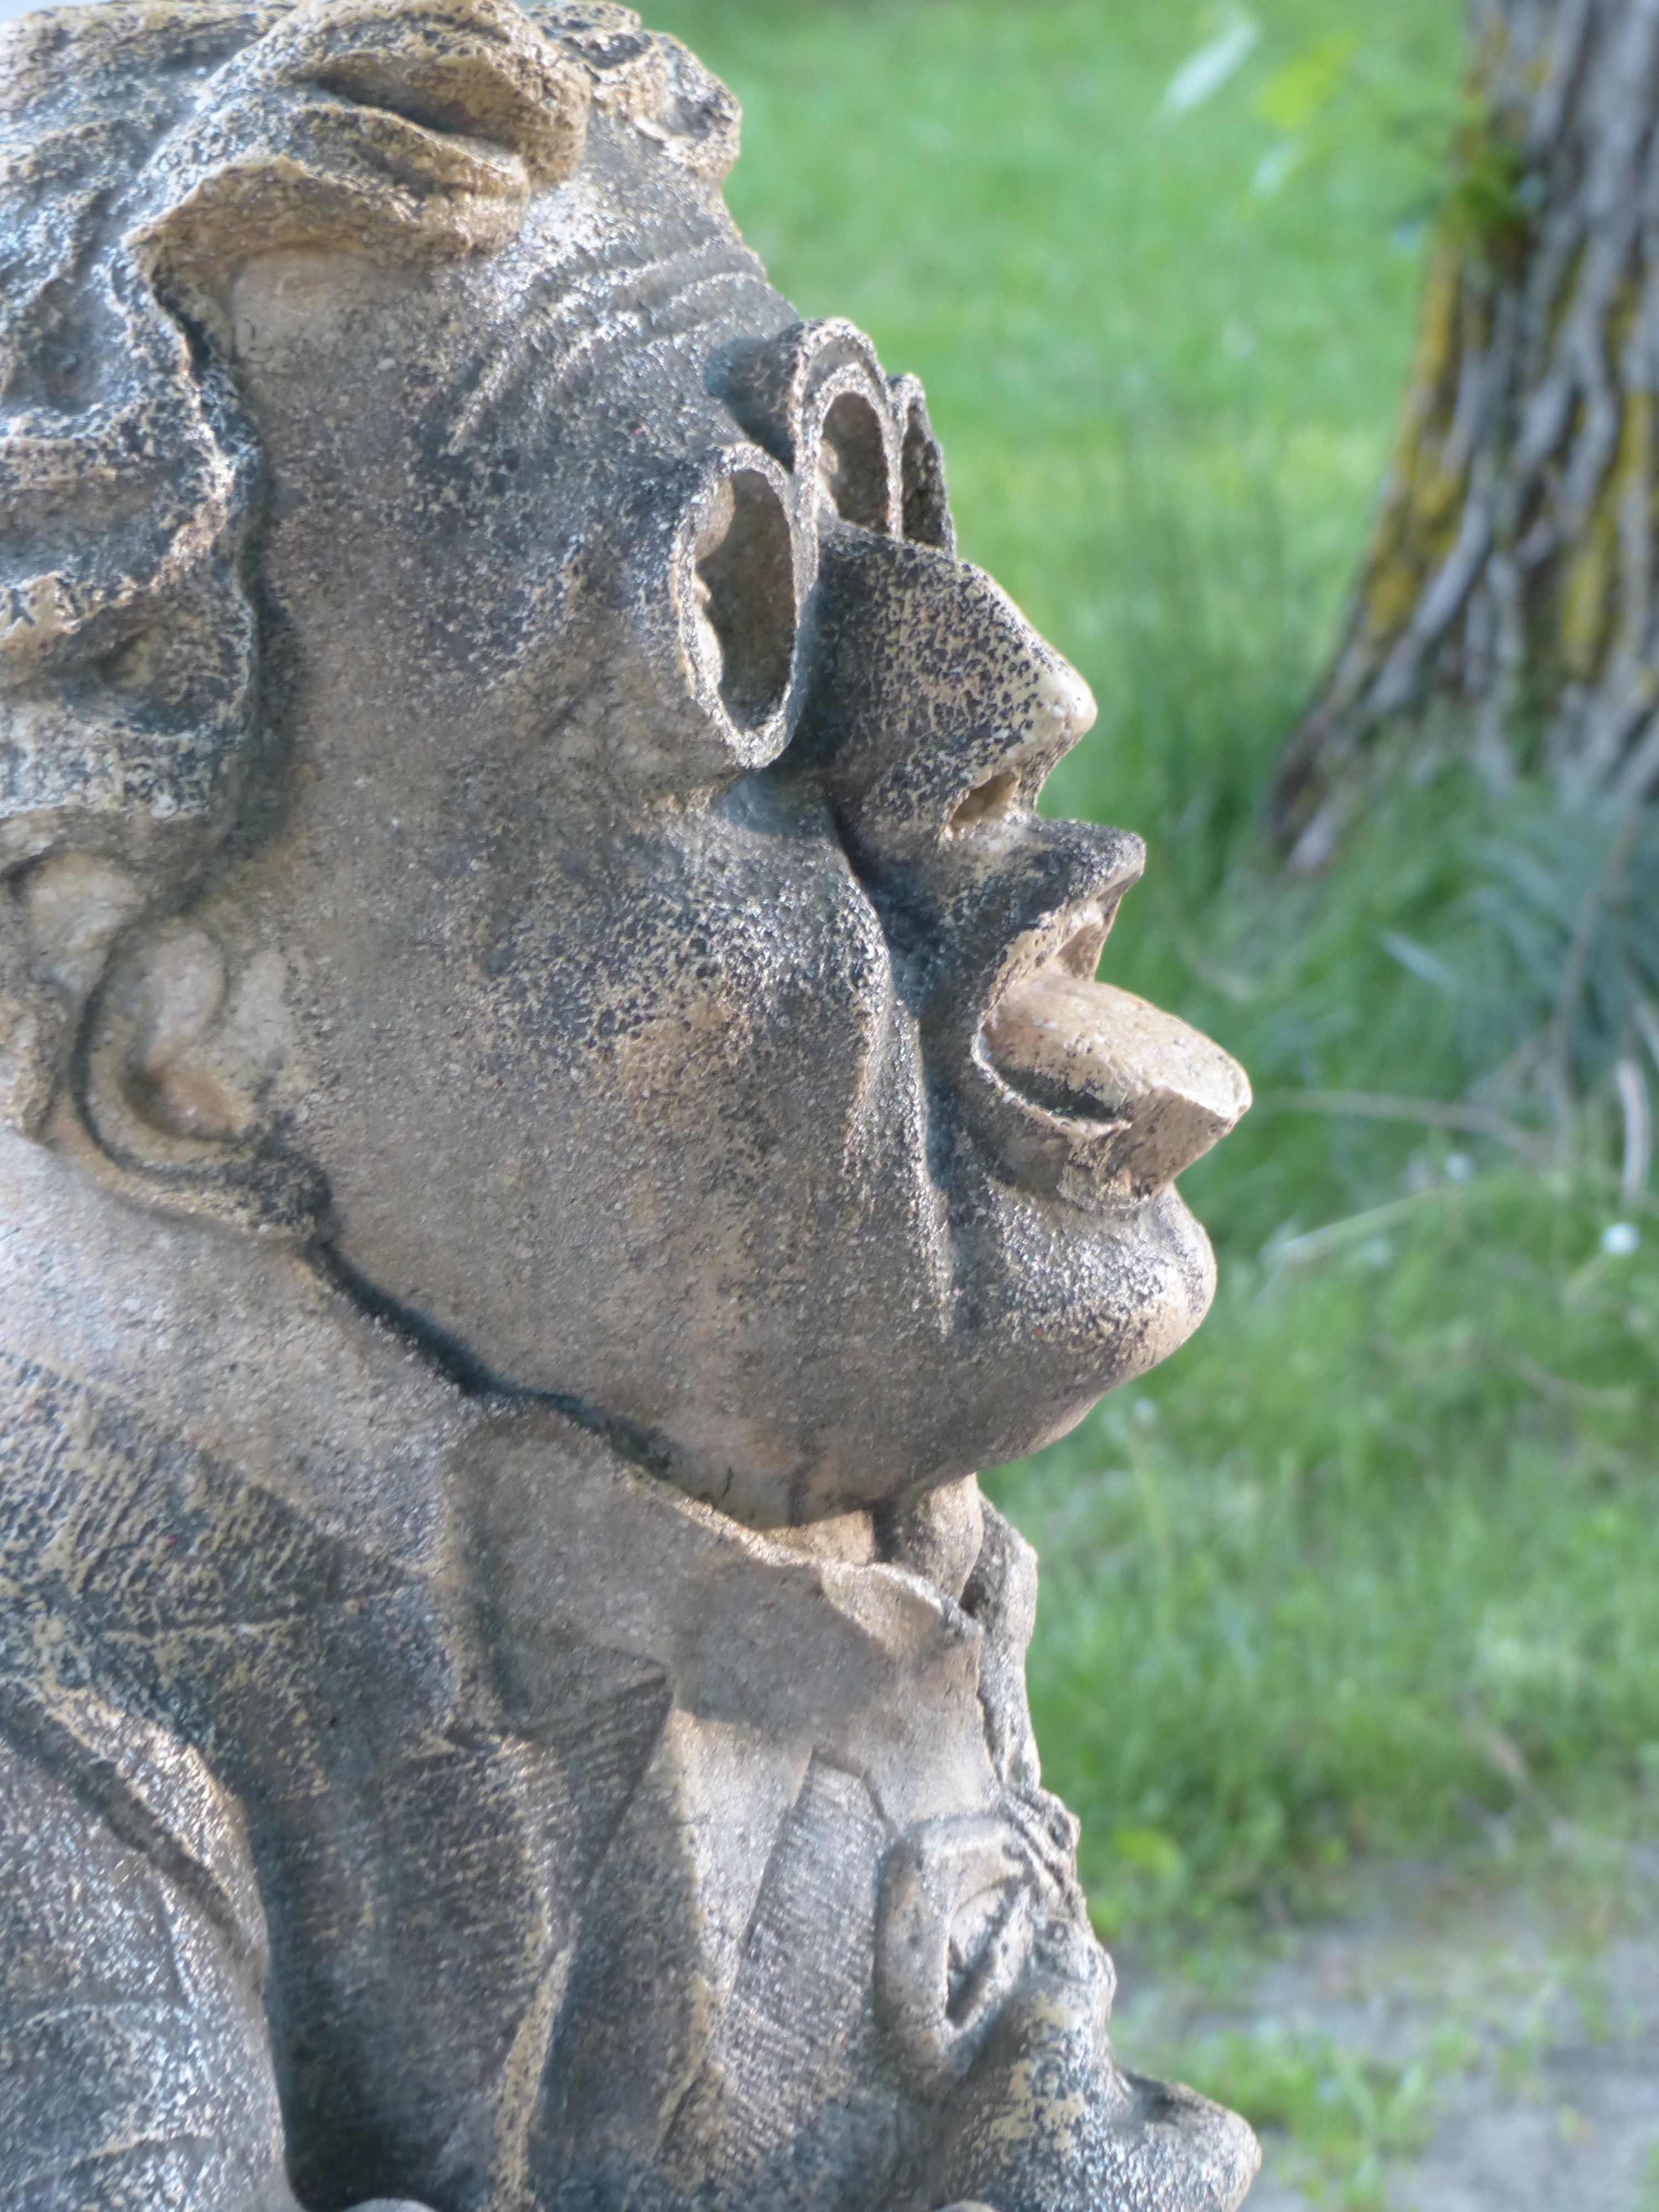
stone, monument, statue, globe, gargoyle, sculpture, art, figure, temple, glasses, head, dwarf, carving, gnome, stone statue, baroque, salzburg, stone figure, stone carving, ancient history, mirabell gardens, annoy, zwergelgarten, tongue out trek